Environment of Saudi Arabia

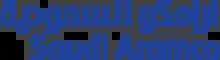
Saudi Aramco Logo

As opposed to overall energy reduction, the government organization Saudi Aramco wishes to create a solar energy sector. Saudi Arabia has a goal to create 41 GW of renewable energy plants, which would place the country as a leading solar energy exporter. Currently, the country is at 17 MW of solar energy and has a ways to go before reaching the goal. Hydroelectric and water based powers are also being discussed as alternatives to carbon emitting energies. Recently, and particularly in 2019, Saudi Arabia signed a number of agreements to implement mega wind projects as part of its plan to incorporate 5 gigawatt of wind power into its grid.